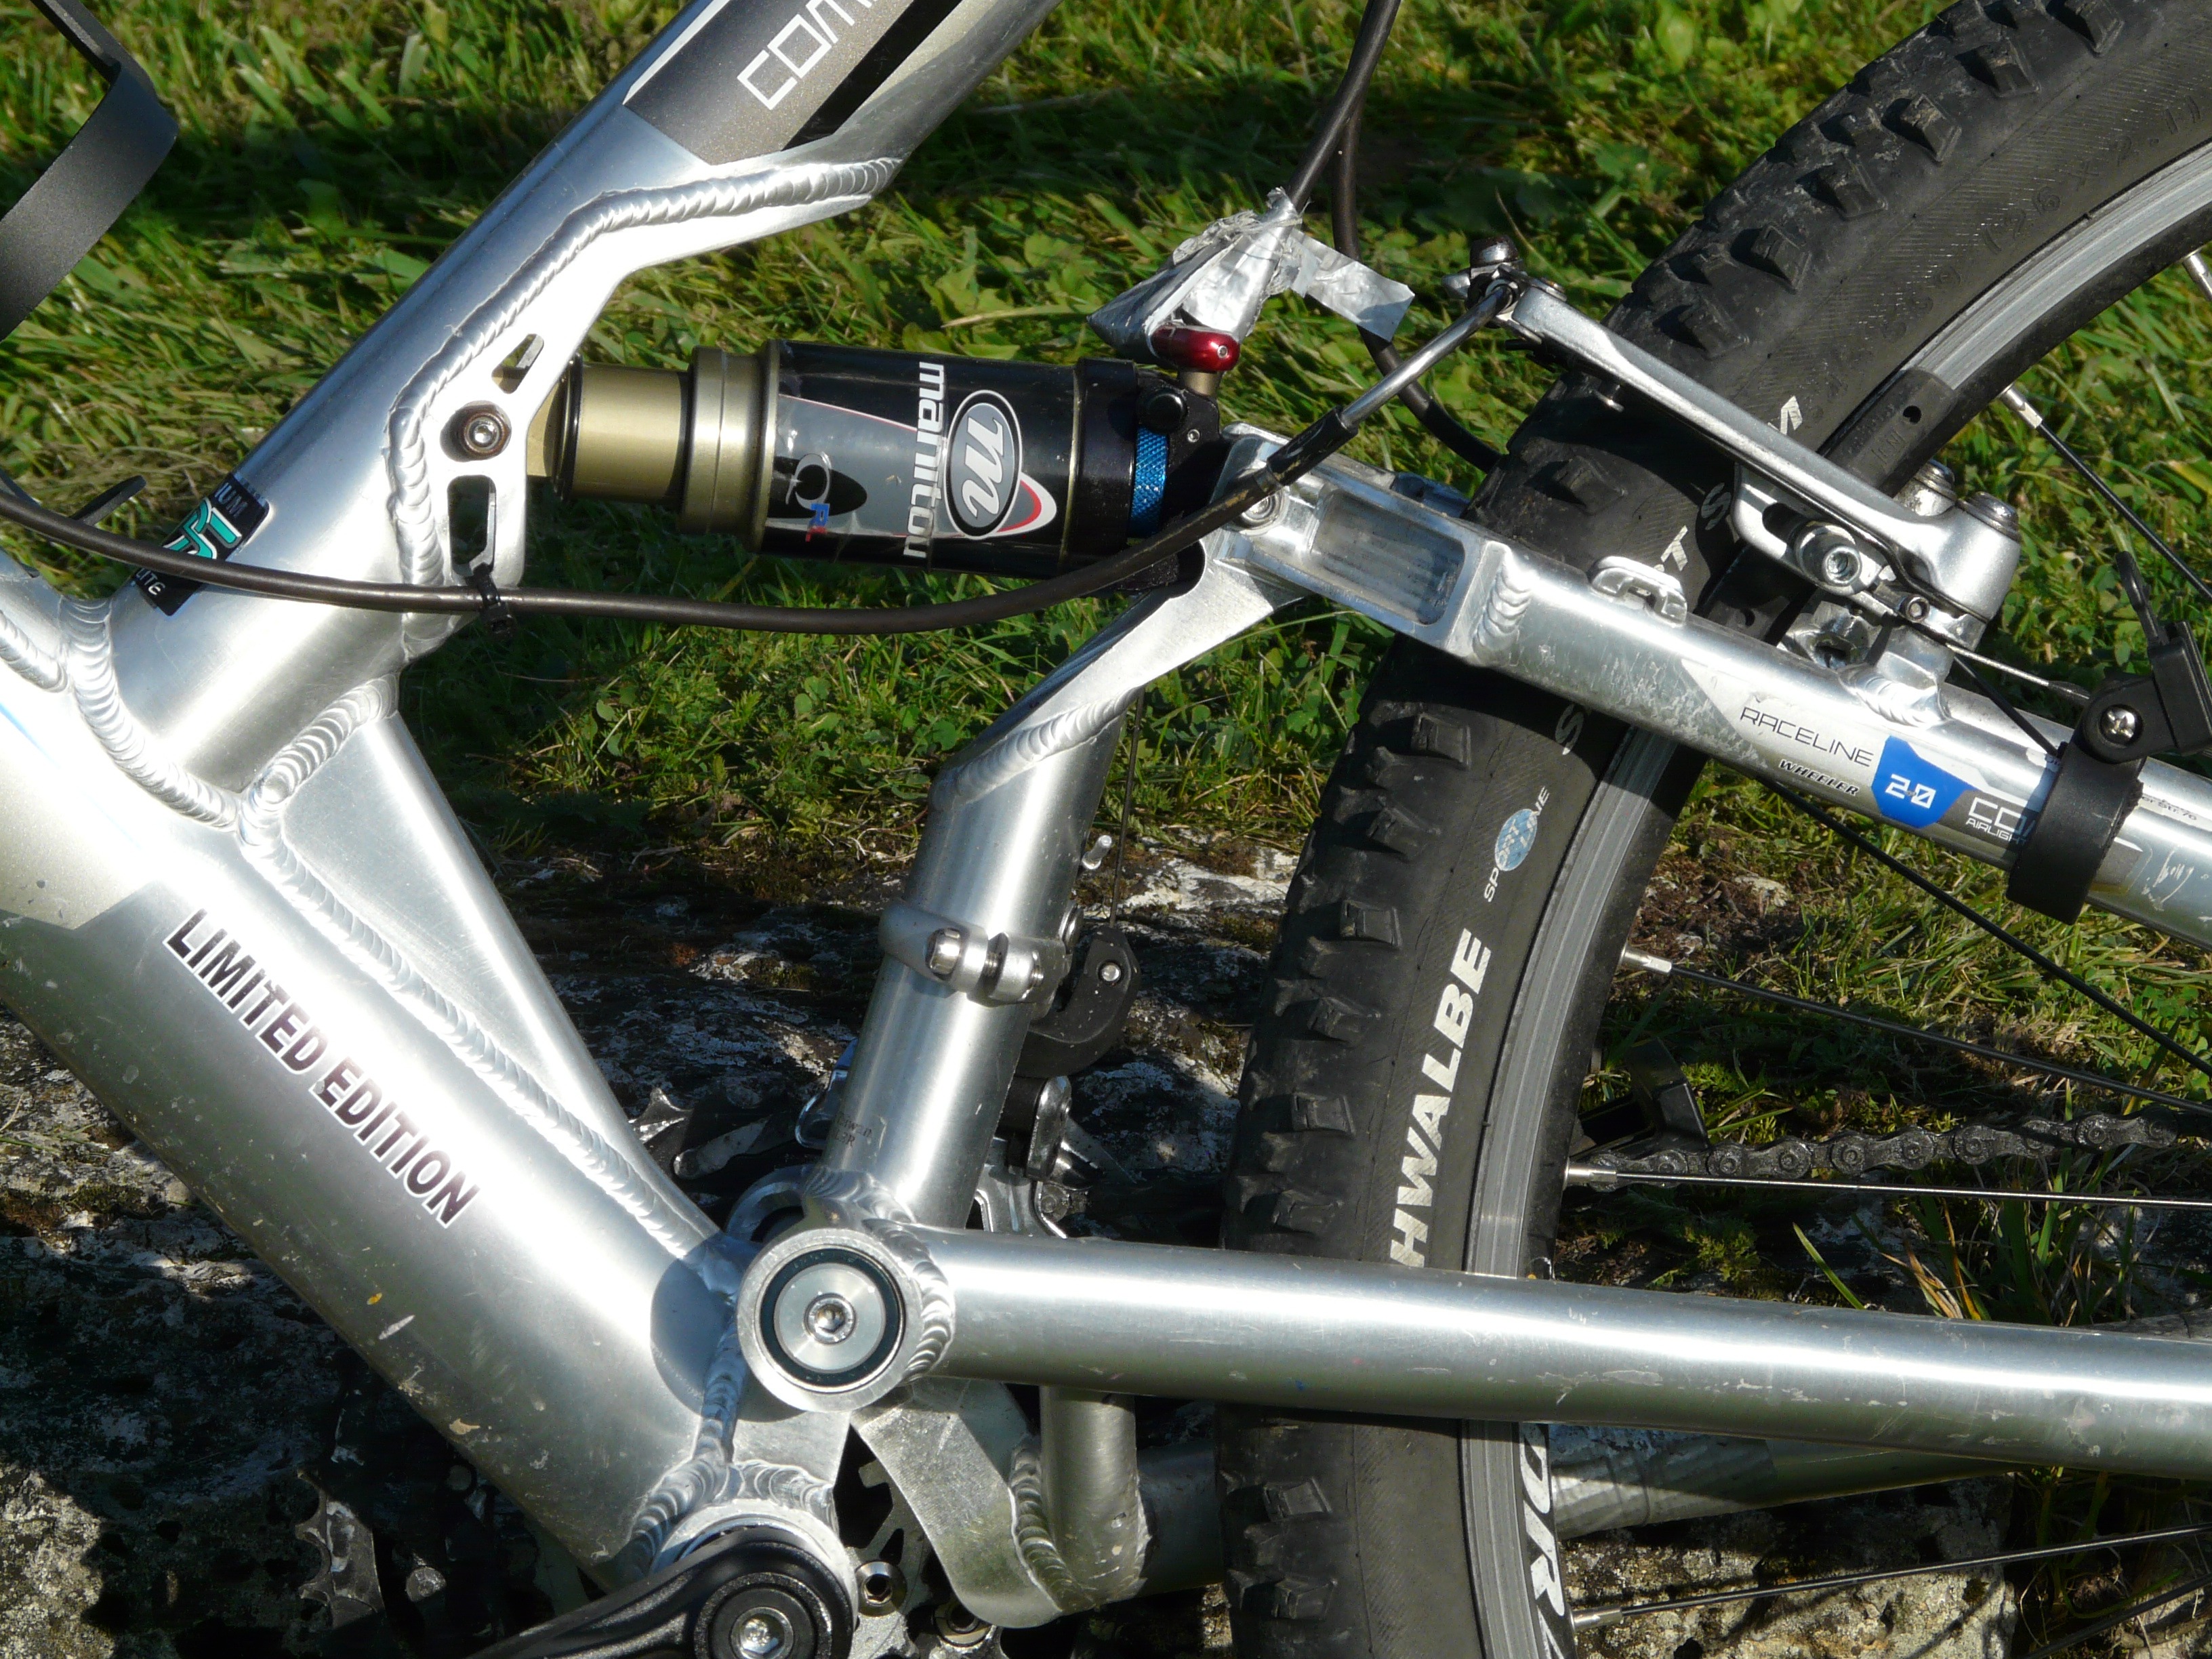
technology, wheel, bicycle, bike, vehicle, drive, suspension, feather, brake, cycle, sports equipment, mountain bike, cycling, shock, freeride, fully, mountain biking, bicycle frame, spring suspension, automotive exterior, cycle sport, cyclo cross bicycle, downhill mountain biking, bicycle motocross, bmx bike, road bicycle, racing bicycle, top tube, seat strut, chain stay, down tube, brake pad, rim brake